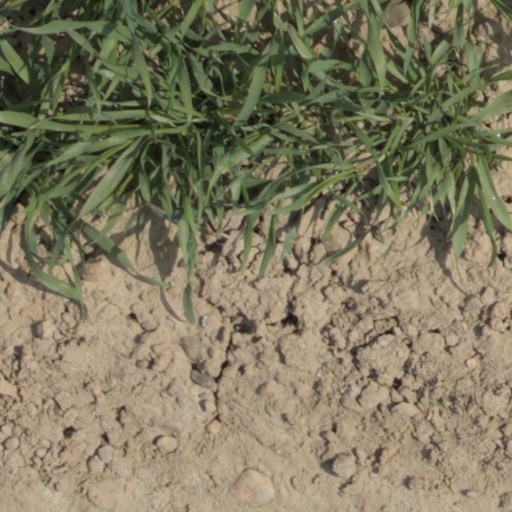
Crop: wheat